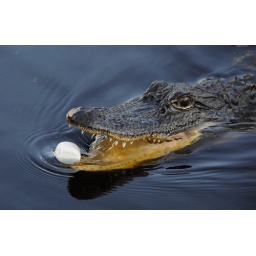
Alligator in New Orleans eating a marshmallow thrown by the guide on our air boat ride.